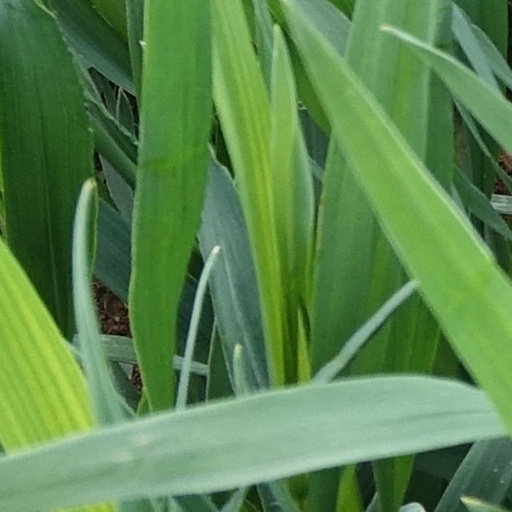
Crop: wheat